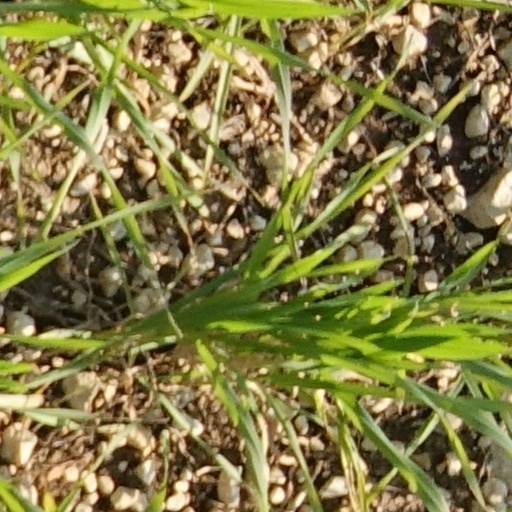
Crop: wheat